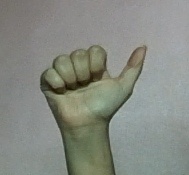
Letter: dhad